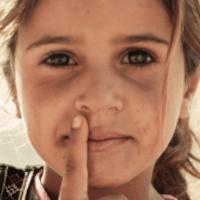
Age group: age 01-10